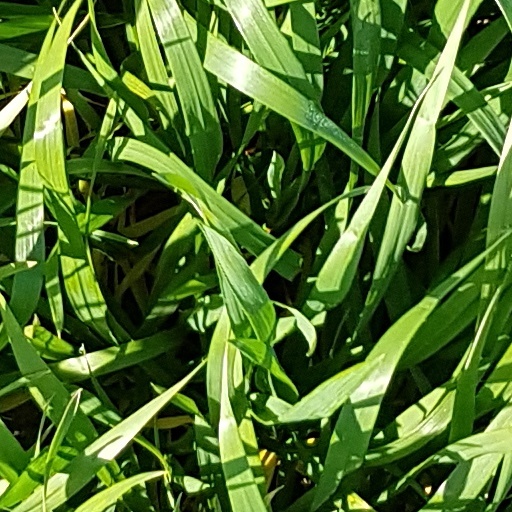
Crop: wheat